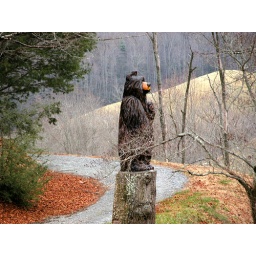
Found this wooden bear carving standing alongside the trail, at a newly completed house in the mountains near Boone, NC.